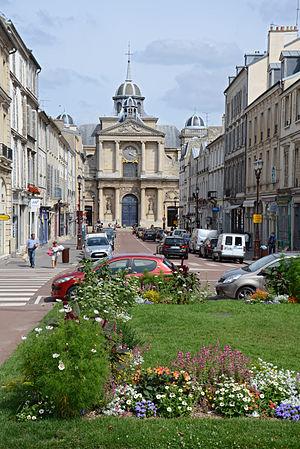
Église Notre-Dame et rue Hoche vues de puis la place Hoche , Versailles, Yvelines, France This building is indexed in the Base Mérimée, a database of architectural heritage maintained by the French Ministry of Culture,
L'église Notre-Dame de Versailles est une église paroissiale située rue de la Paroisse, dans le quartier Notre-Dame, à Versailles, sa façade faisant face à la rue Hoche, anciennement rue Dauphine. Elle est notamment la paroisse du château de Versailles. Le curé actuel est le père Pierre Delort-Laval.